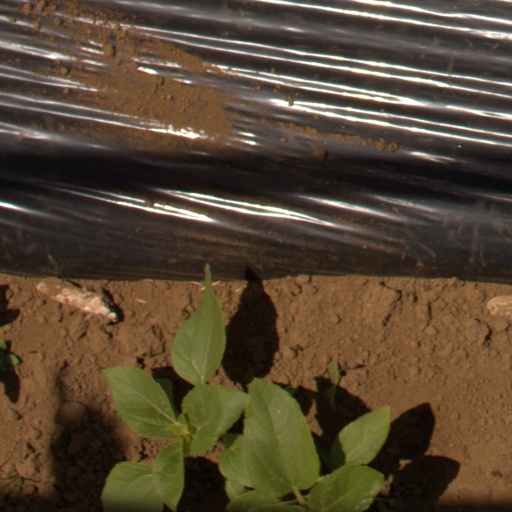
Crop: Jerusalem artichoke